Ganda Station

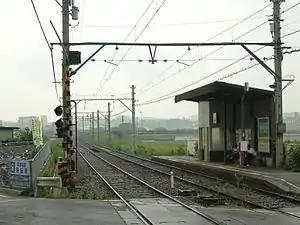
Ganda Station platform

is a passenger railway station located in the city of Nōgata, Fukuoka. It is operated by the private transportation company Chikuhō Electric Railroad (Chikutetsu), and has station number CK20.